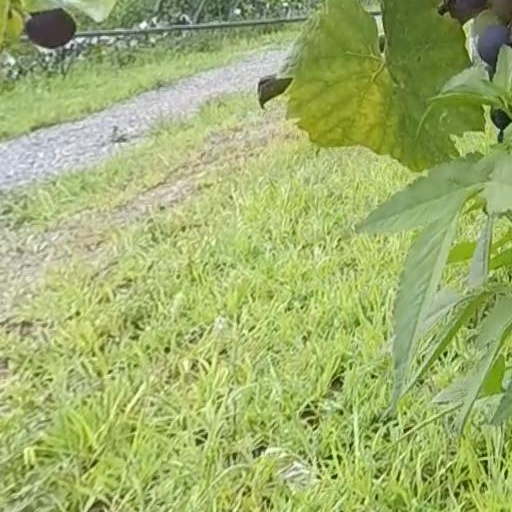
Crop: grape